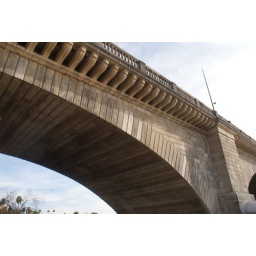
parts of london bridge in lake havasu (2)